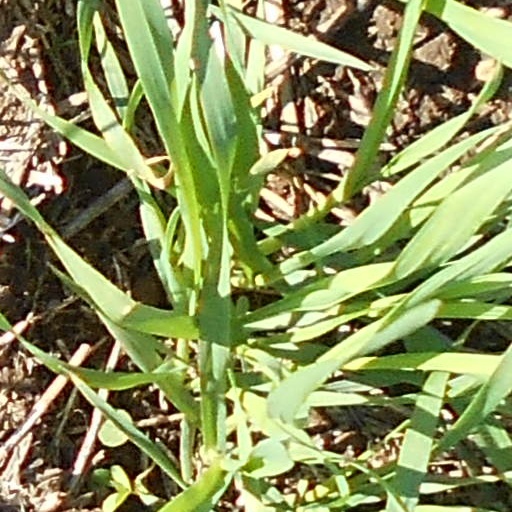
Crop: wheat